Wilma Vaught

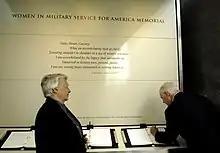
Vaught with Defense Secretary Robert Gates at Arlington National Cemetery in 2007

In January 1957, Vaught was commissioned a second lieutenant following her completion of Officer Training School at Lackland Air Force Base in San Antonio. She then spent three months as a student at the Statistical Services Officers' Course at Sheppard Air Force Base, Texas. In September 1957, she was assigned to the 805th Air Base Group, Barksdale Air Force Base, as chief of the Data Services Branch and, as an additional duty, commanded the Women's Air Force Squadron Section. Vaught served at Zaragoza Air Base, Spain, as chief of the Management Analysis Division, 3974th Combat Support Group, from April 1959 to April 1963.